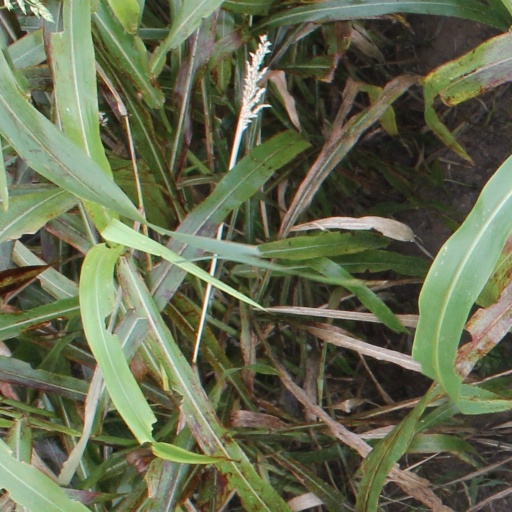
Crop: sorghum